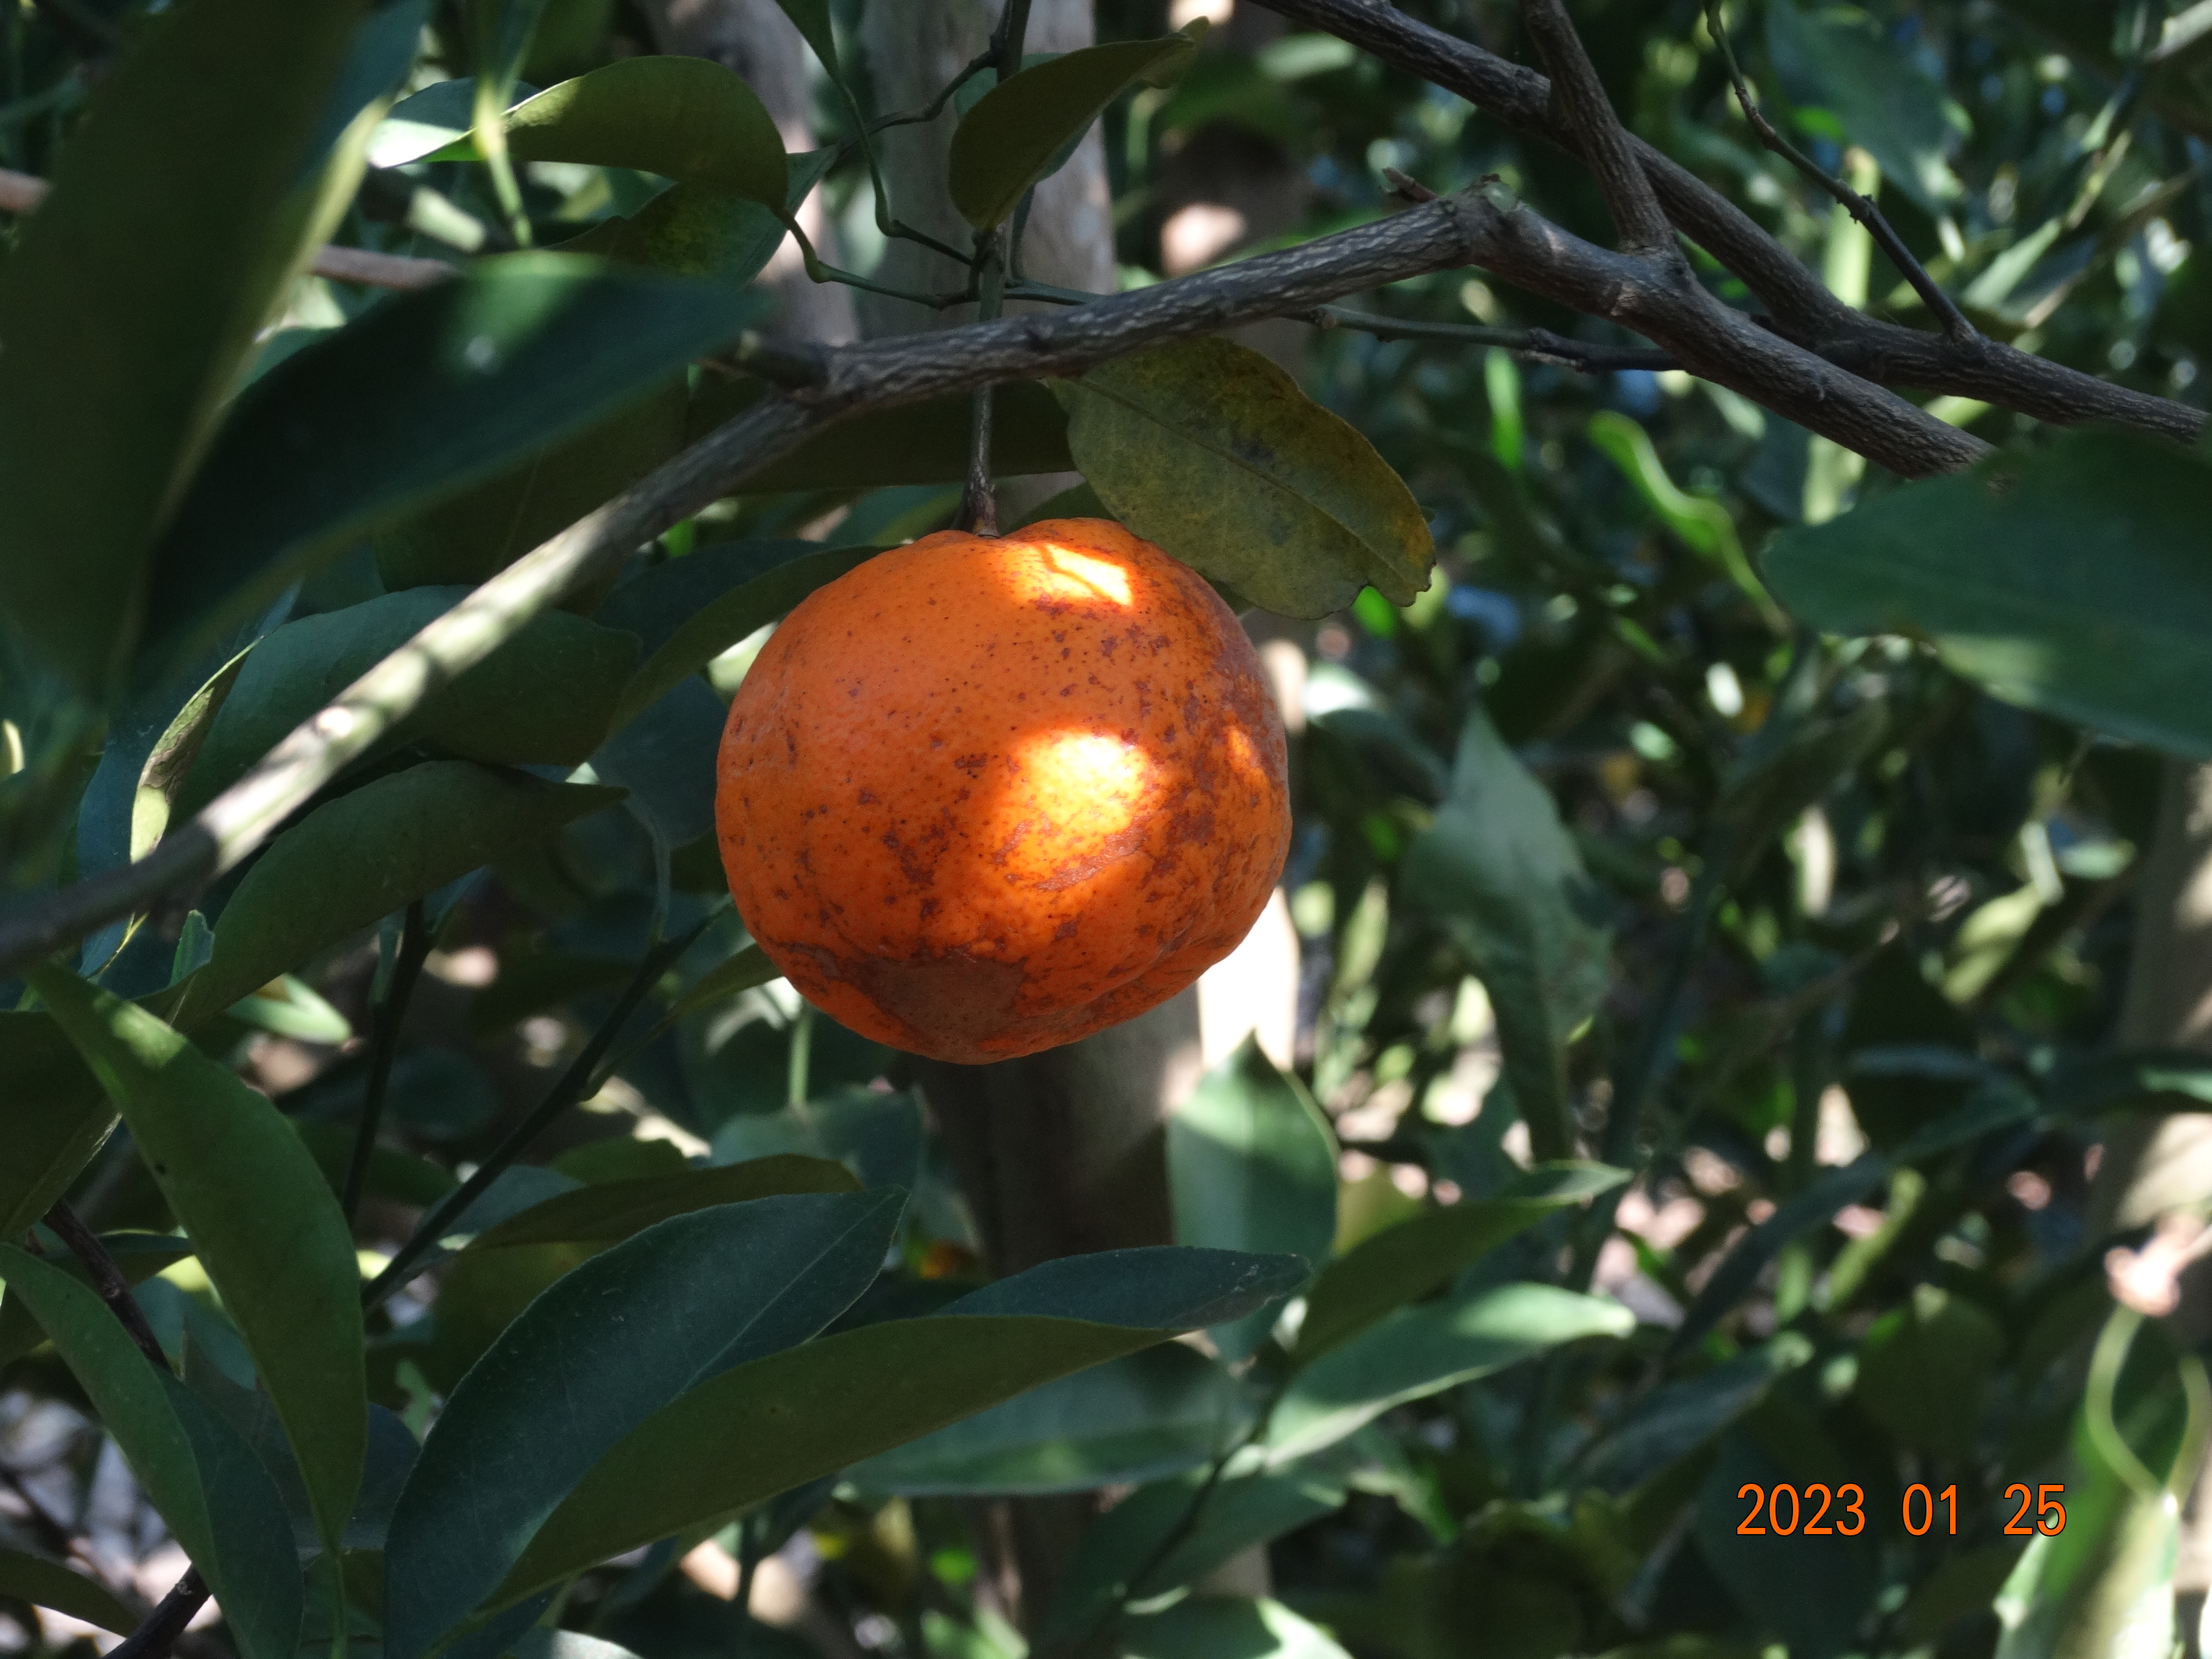
Citrus fruit variety: ponkan